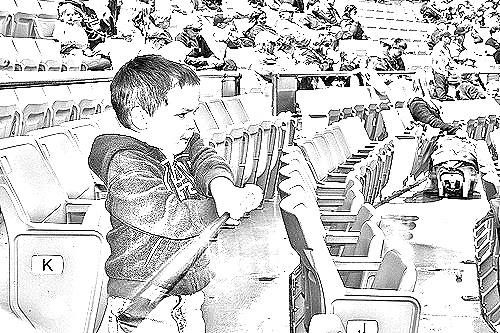
Portrait style: Sketch Portrait